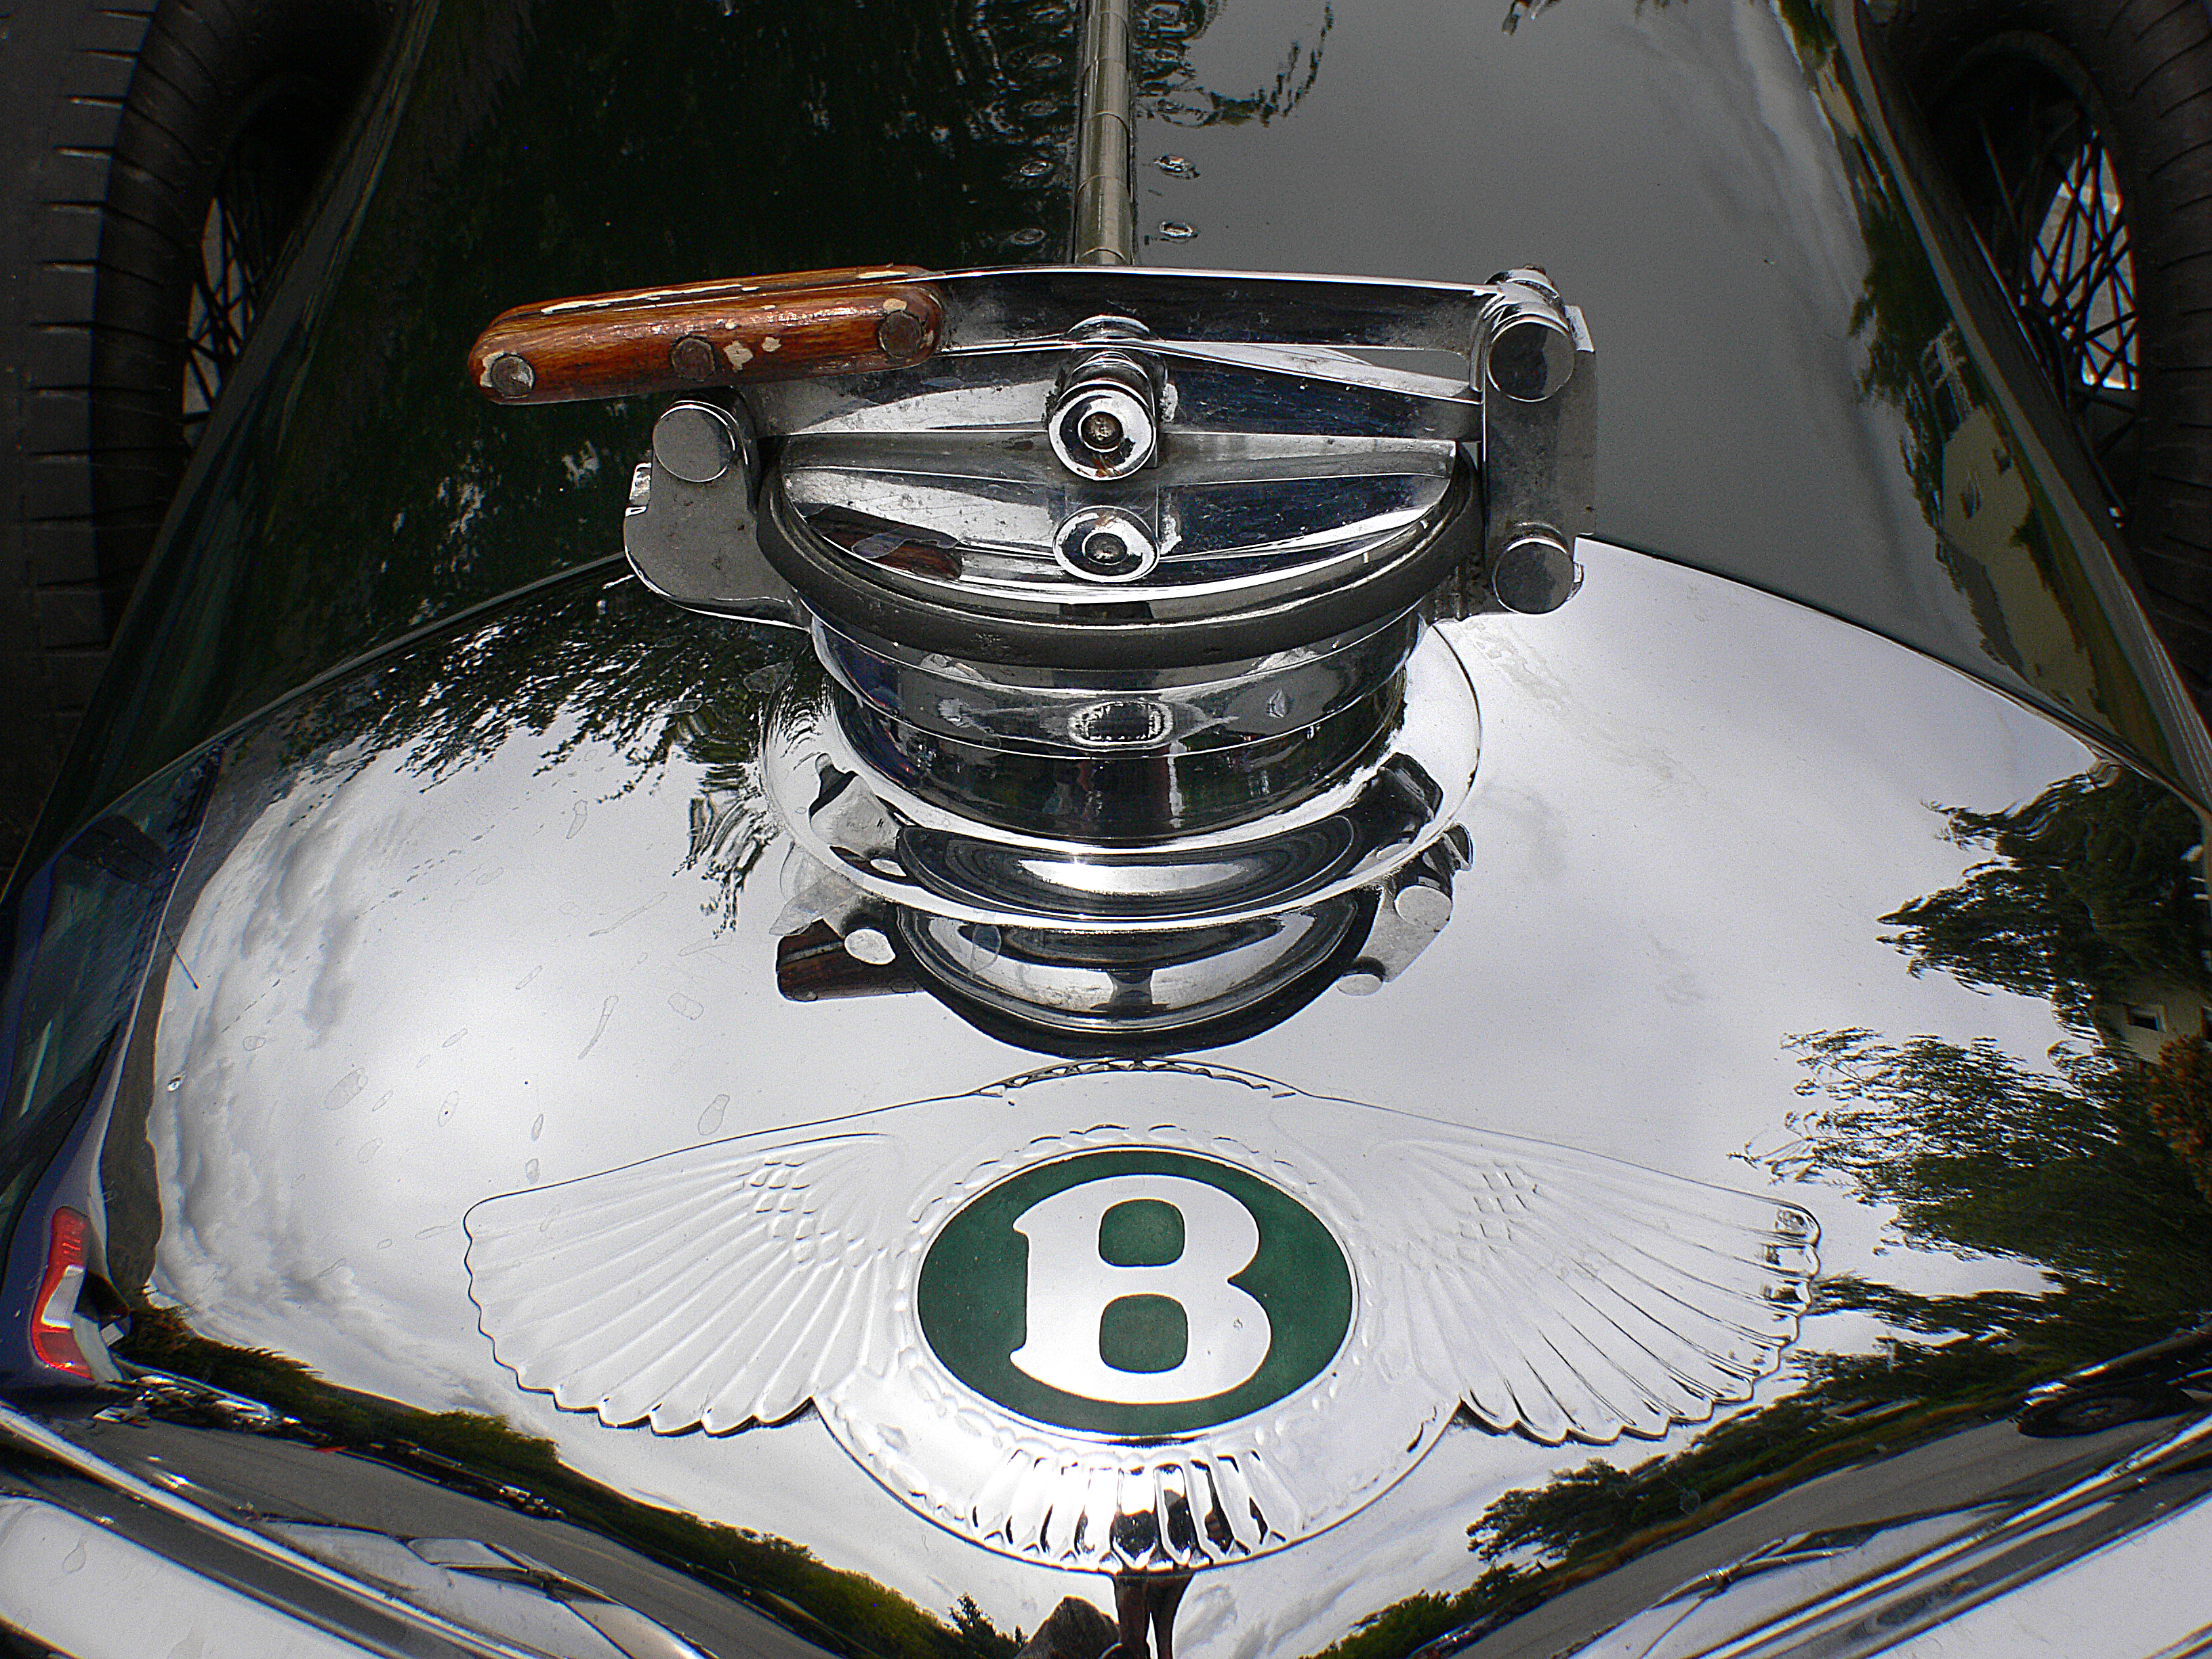
car, wheel, vehicle, motorcycle, motor vehicle, vintage car, cars, engine, sportscars, racing, classic, bridgecamera, carshows, fastcars, bentley, britishclassiccars, vintagebentleyrally, opentoptouringcar, 1930bentleyspeedsix, carbadge, antique car, land vehicle, automobile make, automotive exterior, automotive design